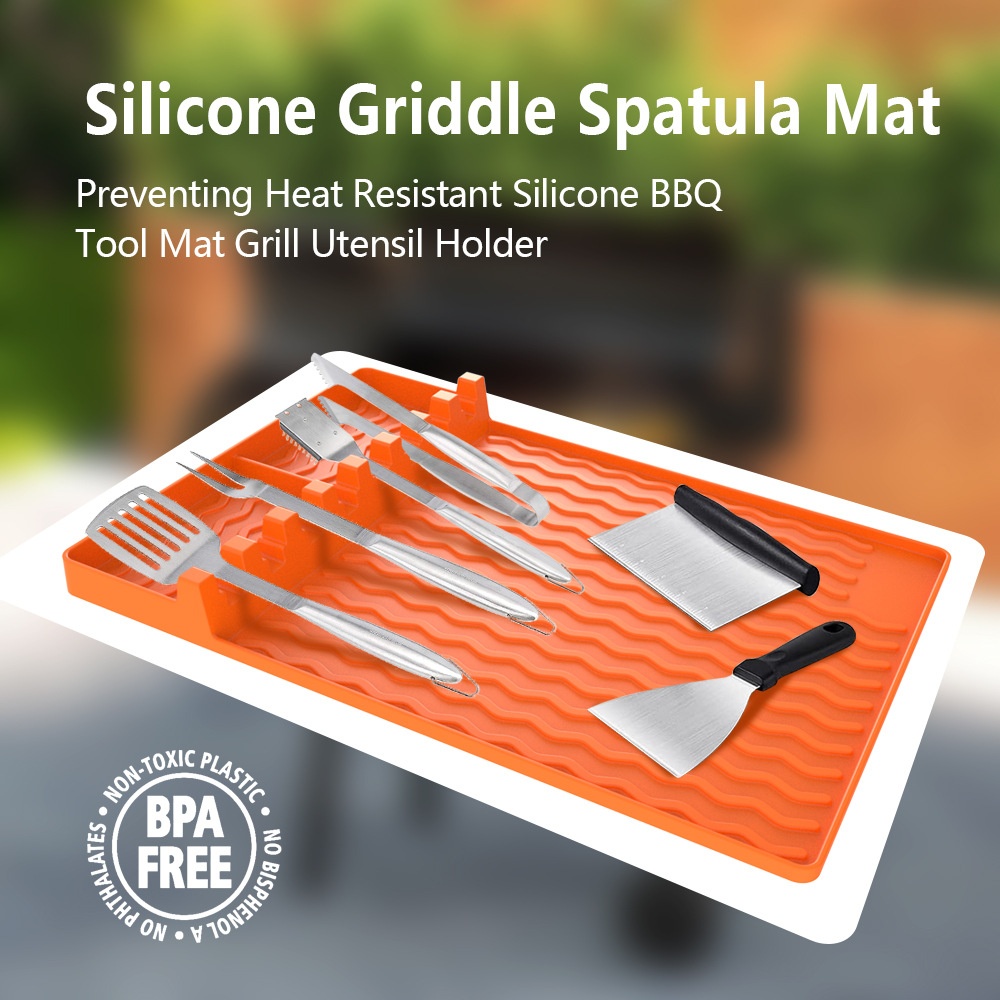
Oven Silicone Baking Tray Dustproof Cleaning Pad Barbecue Protective Pad Kitchen Gadgets
Product information: Type: barbecue mat Color: classic orange, black, gray Material: Silicone Packing list: 1*Barbecue Protective Pad Product Image:
Brand: CJD2
Category: Home & Garden > Kitchen & Dining > Kitchen Appliance Accessories > Cooktop, Oven & Range Accessories > Oven Gloves